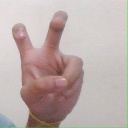
अक्षर: ई